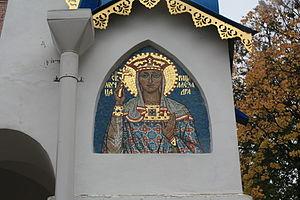
Sainte Alexandra de Rome, morte le 21 avril 303, est une martyre de l'Église, dont la fête est le 22 avril pour l'Église d'Orient et le 10 avril pour les Coptes.
Prisca était une impératrice romaine, épouse de l’empereur Dioclétien.